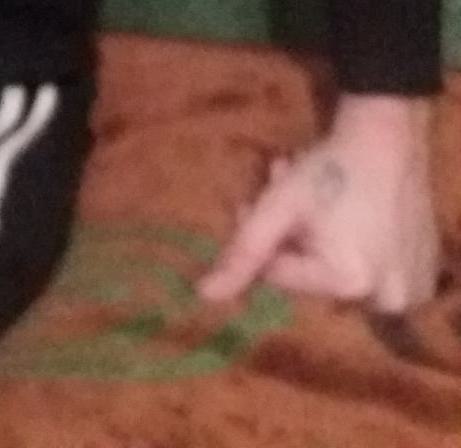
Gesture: no_gesture